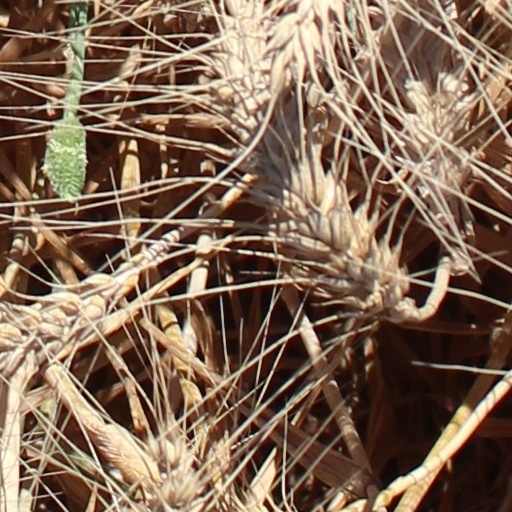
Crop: wheat